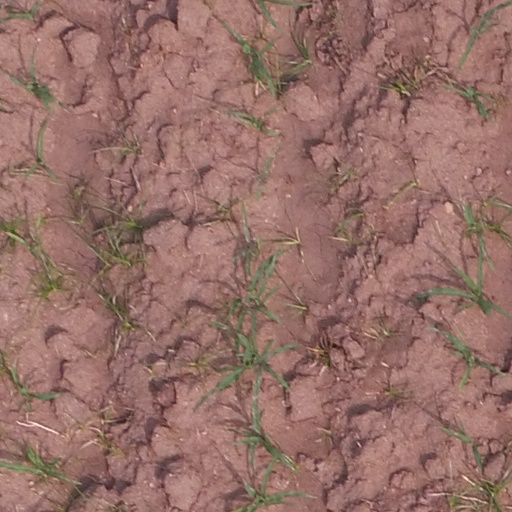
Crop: maize; corn